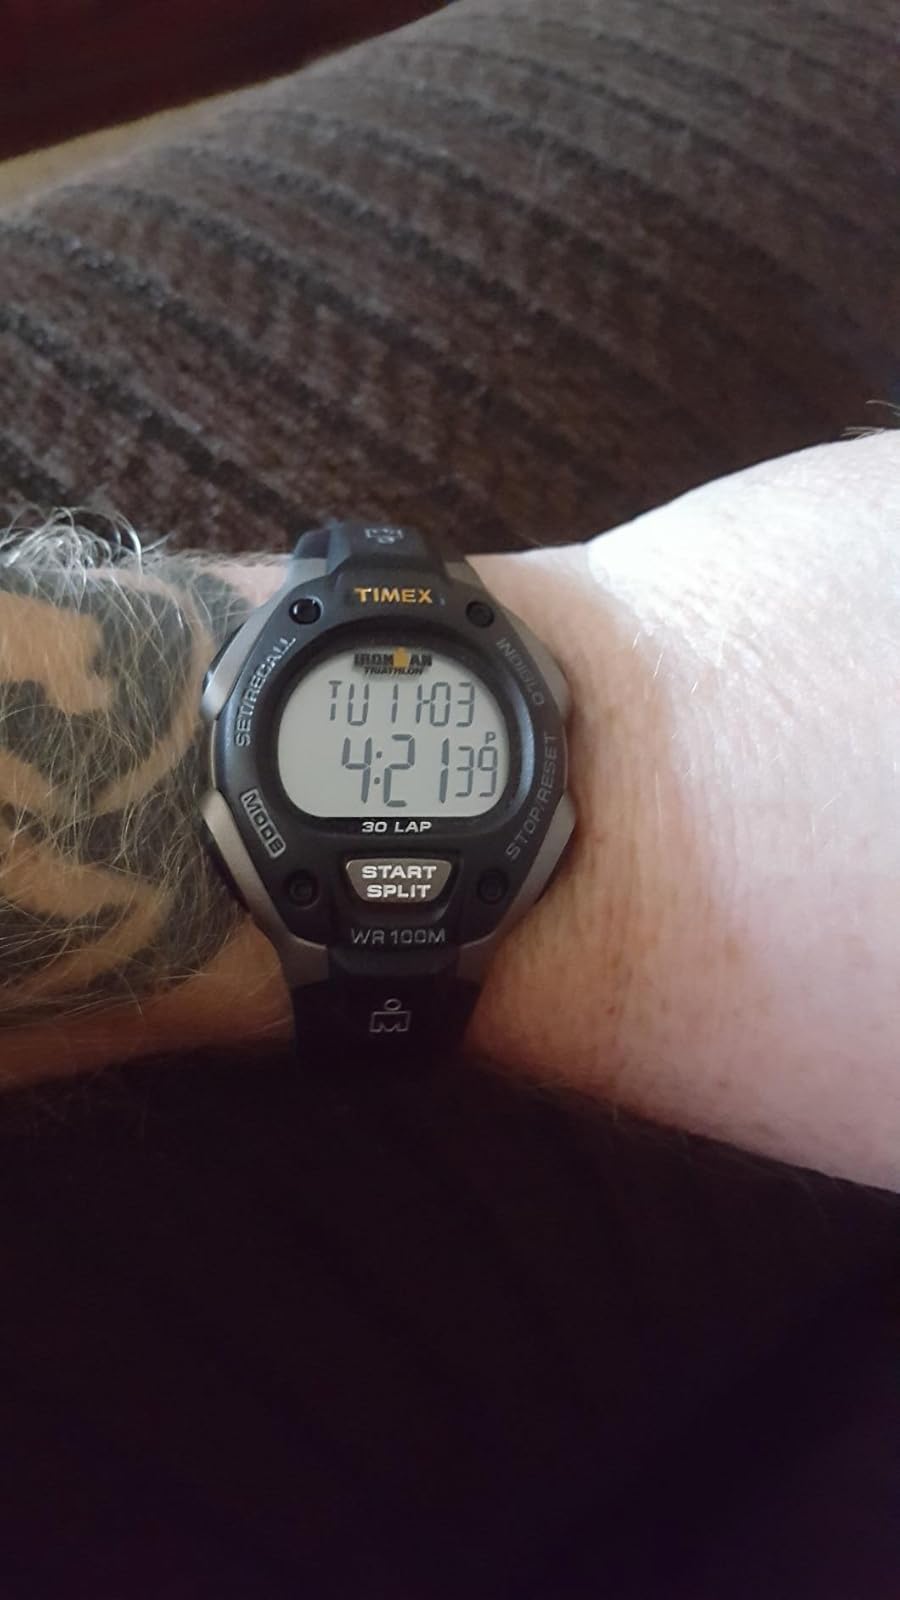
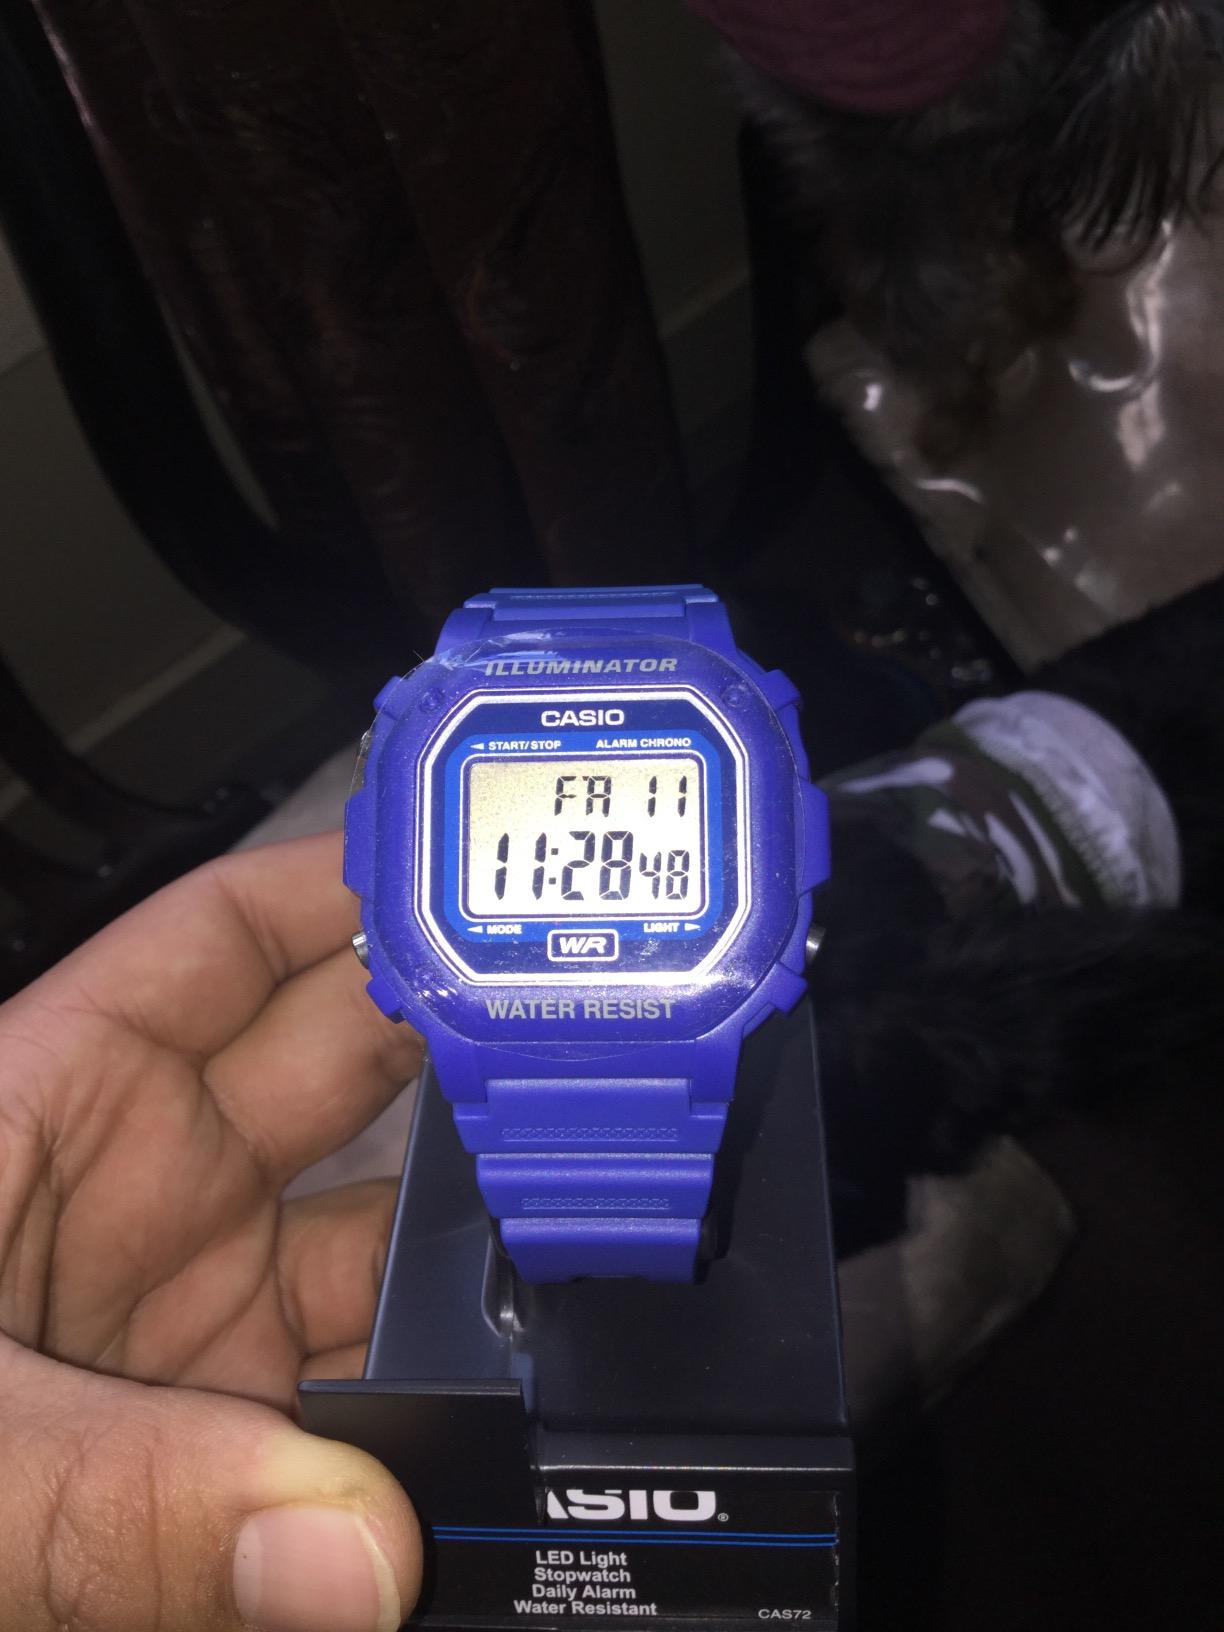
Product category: accessories_watch
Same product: no